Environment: real
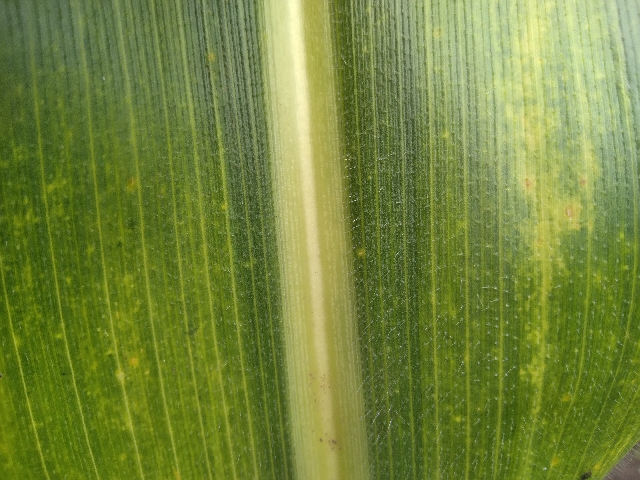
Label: lethal_necrosis